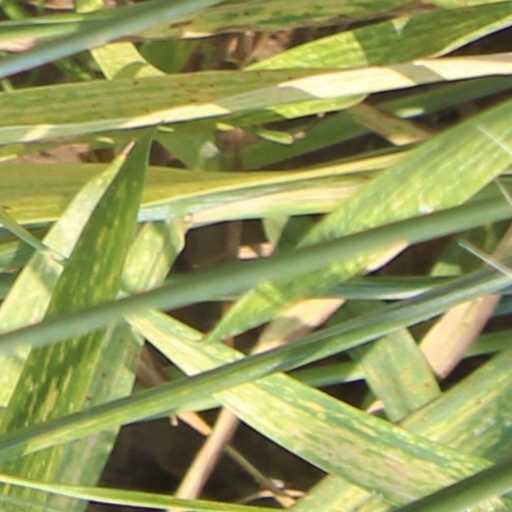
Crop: wheat